Ruthven Todd

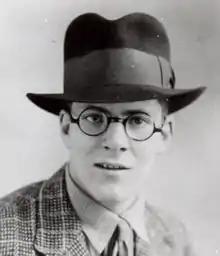

Ruthven Campbell Todd (pronounced 'riven') (14 June 1914 – 11 October 1978) was a Scottish poet, artist and novelist, best known as an editor of the works of William Blake, and expert on his printing techniques. During the 1940s he also wrote detective fiction under the pseudonym R. T. Campbell